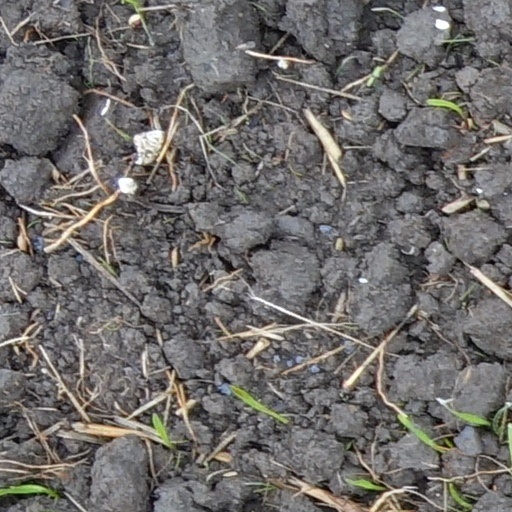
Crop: wheat